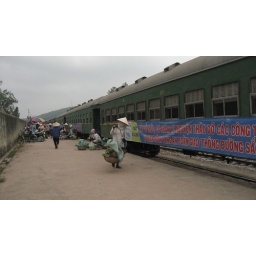
2 008 A market beside the train